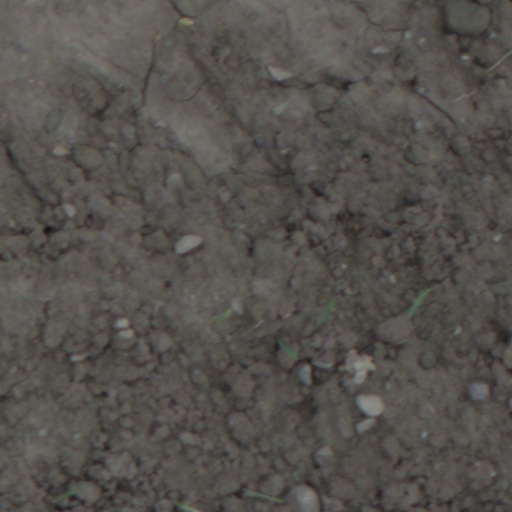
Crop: wheat